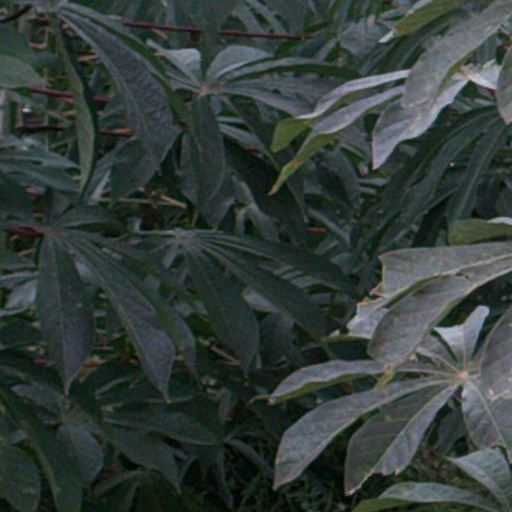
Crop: cassava